Eureka Flag

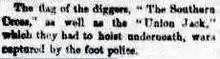
Extract of "Argus" report, 4 December 1854

The Lambing Flat riots were a series of violent anti-Chinese demonstrations in the Burrangong region in New South Wales, Australia. The miner's local vigilante committee was known as the Miner's Protection League. On 30 June 1861, seven hundred miners led by a brass band went about sacking the grog shops, which were havens for thieves, before turning their attention to the Chinese section. Most fled, but two Chinese who stayed to fight were killed, and ten others were badly injured. There were further incidents throughout 1861, with the Chinese who returned targeted. Another large gathering was held on Bastille Day, 14 July. The demonstrators were eventually read the riot act and had shots fired over their heads before being dispersed by mounted troopers. The trouble gradually subsided as more soldiers and marines were sent from Sydney. In 1870, the town was renamed in honour of former New South Wales governor, Sir John Young.